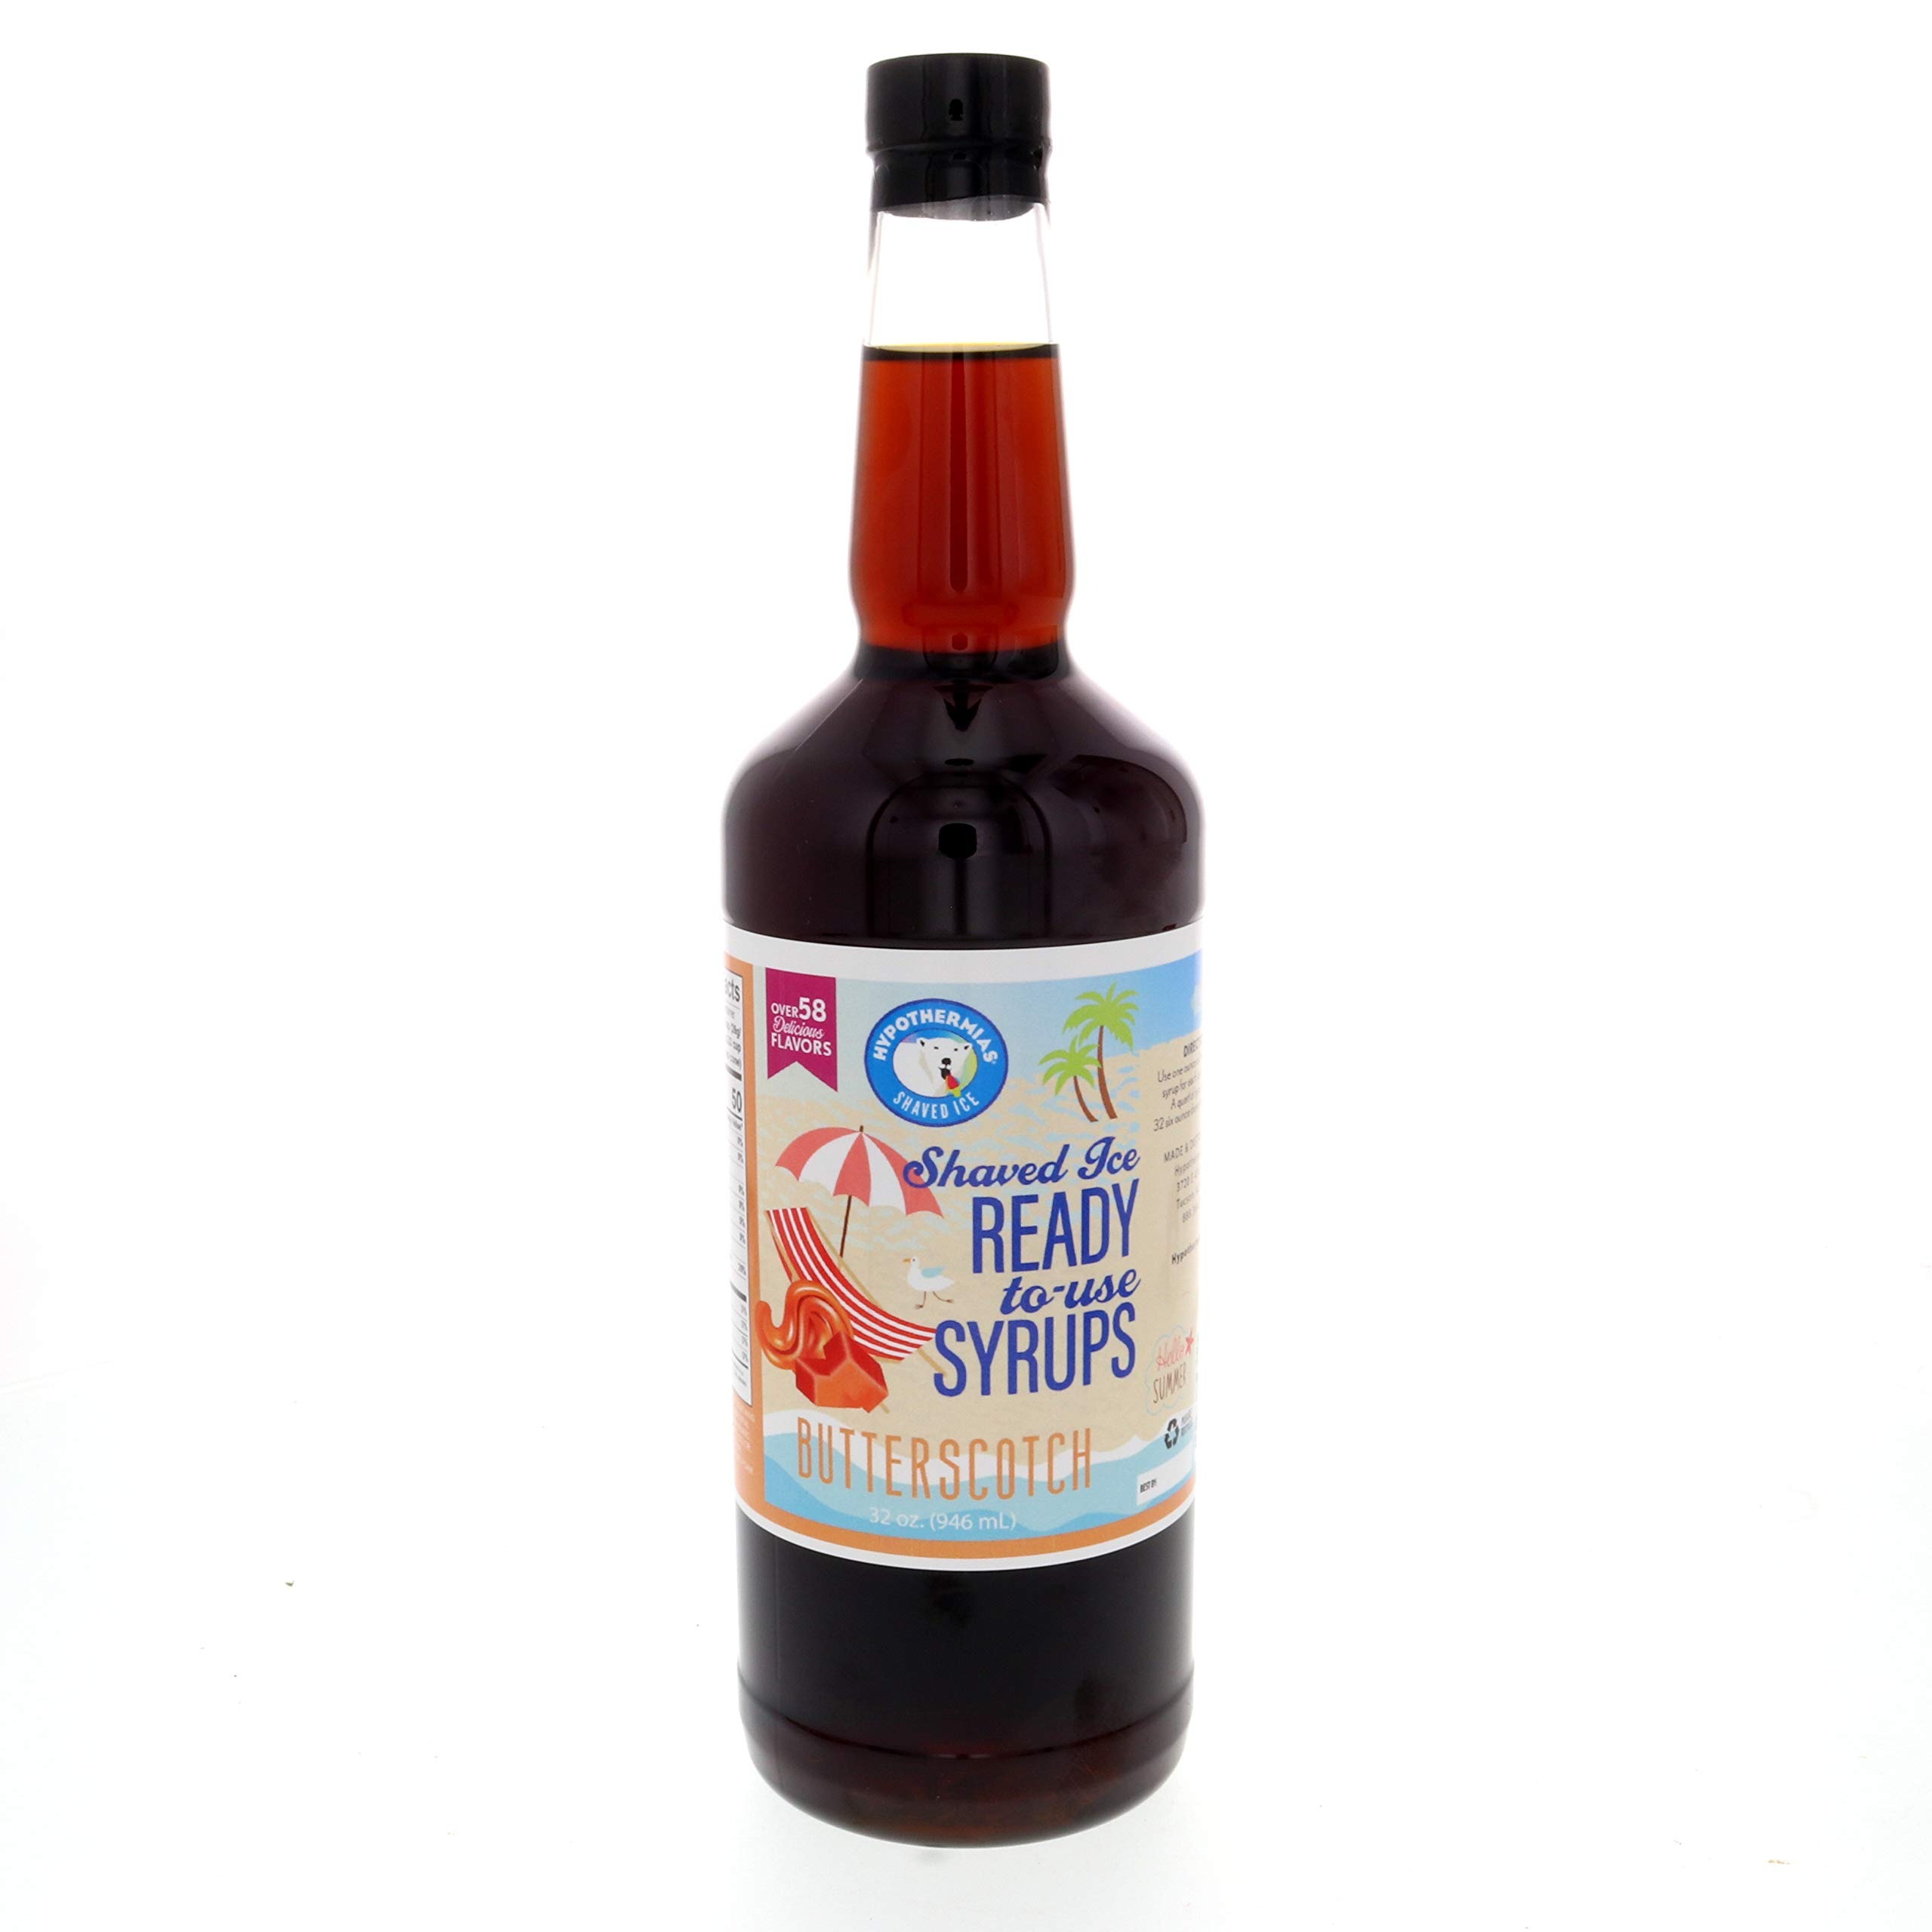
Item Name: Hypothermias Kiwi Ready to Use Gallon (128 Fl. Oz) Hawaiian Snow Cone Flavors Syrup - Shaved Ice, 100% Pure Cane Sugar
Bullet Point 1: Quart of delicious Kiwi flavored syrup; 32 fluid ounces ready to use syrup for your snow cone machine, pour directly over ice or into beverage
Bullet Point 2: Gourmet shaved ice and snow cone syrup; crafted in small batches using only the best ingredients, such as non-GMO 100% pure cane sugar and no corn syrup
Bullet Point 3: Eco-friendly; our drink flavoring syrup comes in a recyclable, BPA-free plastic bottle
Bullet Point 4: A flavor syrup for so much more than Hawaiian 🍧 snocones; use as coffee syrup, soda flavoring, slushie and ice pop, raspado, piragua, baked goods, smoothie, cocktail syrup, water flavor
Bullet Point 5: Excellence in every sip; superior flavoring syrup made in Tucson, Arizona, USA, a UNESCO Creative City of Gastronomy, by a family-owned small business
Product Description: Hypothermias Kiwi Ready-to-Use Gallon of Shaved Ice and Snow Cone Syrup is your go-to solution for creating delicious frozen treats at home or for your business. This gallon-sized bottle contains approximately 128 fluid ounces of premium shaved ice syrup, meticulously crafted to deliver exceptional flavor with every pour. Crafted with precision and care, our premium syrup is formulated to upgrade your snowcone and shaved ice to gourmet levels. Made from non-GMO, 100% pure cane sugar and reverse osmosis water, our snow cone flavors syrup boasts a rich taste profile with absolutely no corn syrup. Made from only quality ingredients, you can trust that you're getting the best snow cone and shaved ice syrup every time. Each bottle is designed for convenient use, requiring no mixing or diluting. Simply pour over freshly shaved ice and enjoy the burst of sweetness in every bite. The quart-sized bottle ensures you have plenty on hand to satisfy your cravings or serve a crowd. But the versatility of our flavored syrup doesn't stop there. Explore endless culinary possibilities by incorporating it into baked goods, smoothies, cocktails, mocktails, slushees, or use it to flavor your water or soda. With robust flavor characteristics and smooth consistency, our snowcone syrup flavors add a delicious touch to any recipe or beverage. For optimal freshness, store the syrup in a cool, dry place away from direct sunlight. With proper care, our flavoring syrup will maintain its quality and taste for an extended period of up to a year. The expiration date is clearly printed on the bottle. Experience the ultimate indulgence in frozen treats with Hypothermias Ready-to-Use Gallon of Shaved Ice and Snow Cone Syrup. Upgrade your culinary creations with our premium syrup today.
Value: 128.0
Unit: Fl Oz

Price: 26.96